Klamath Mountains

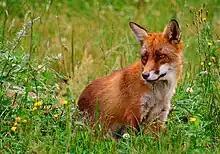
Red fox ("Vulpes vulpes")

The vast forested wildlands, coupled with a low rate of human settlement in the rugged remote terrain, provides excellent habitat for a number of species. Mammal species include mountain lions, black bears, bobcats, lynx, raccoons, martens, fishers, beavers, grey fox, red fox, northern flying squirrel, and plentiful black-tailed deer. Bird species include golden eagles, bald eagles, pileated woodpecker, Flicker woodpecker,band-tailed pigeon, several hawks including goshawks, Red-tailed hawks several large owl species including the spotted owl, plus an extensive variety of additional species both plant and animal.